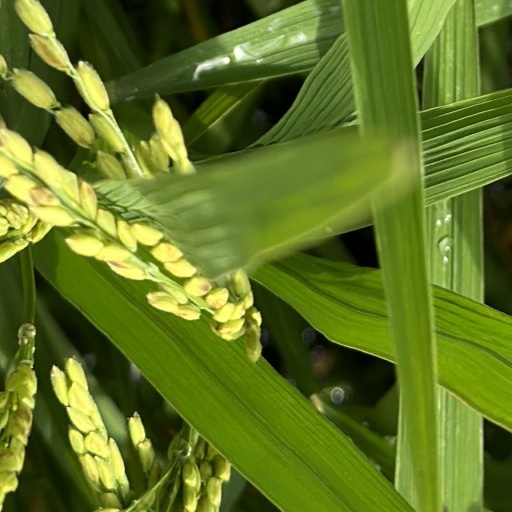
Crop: rice